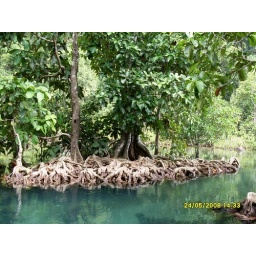
Seem like trees grow and float in water